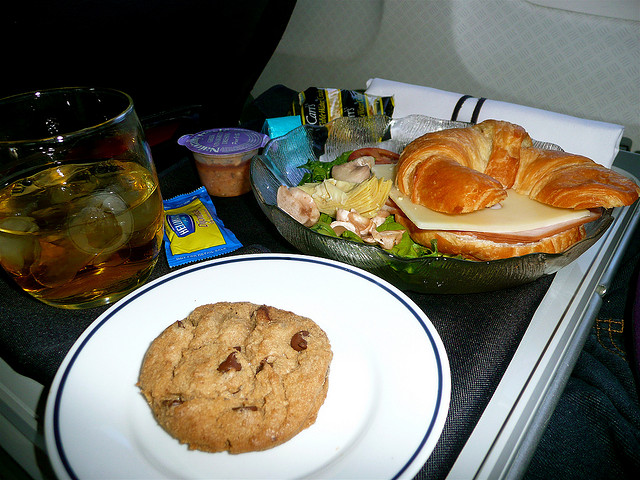
user: Given an image and a question. Answer the question in a short answer. Question: The sandwich in the corner has a bread associated with what cosmopolitan city? Short Answer:
assistant: paris